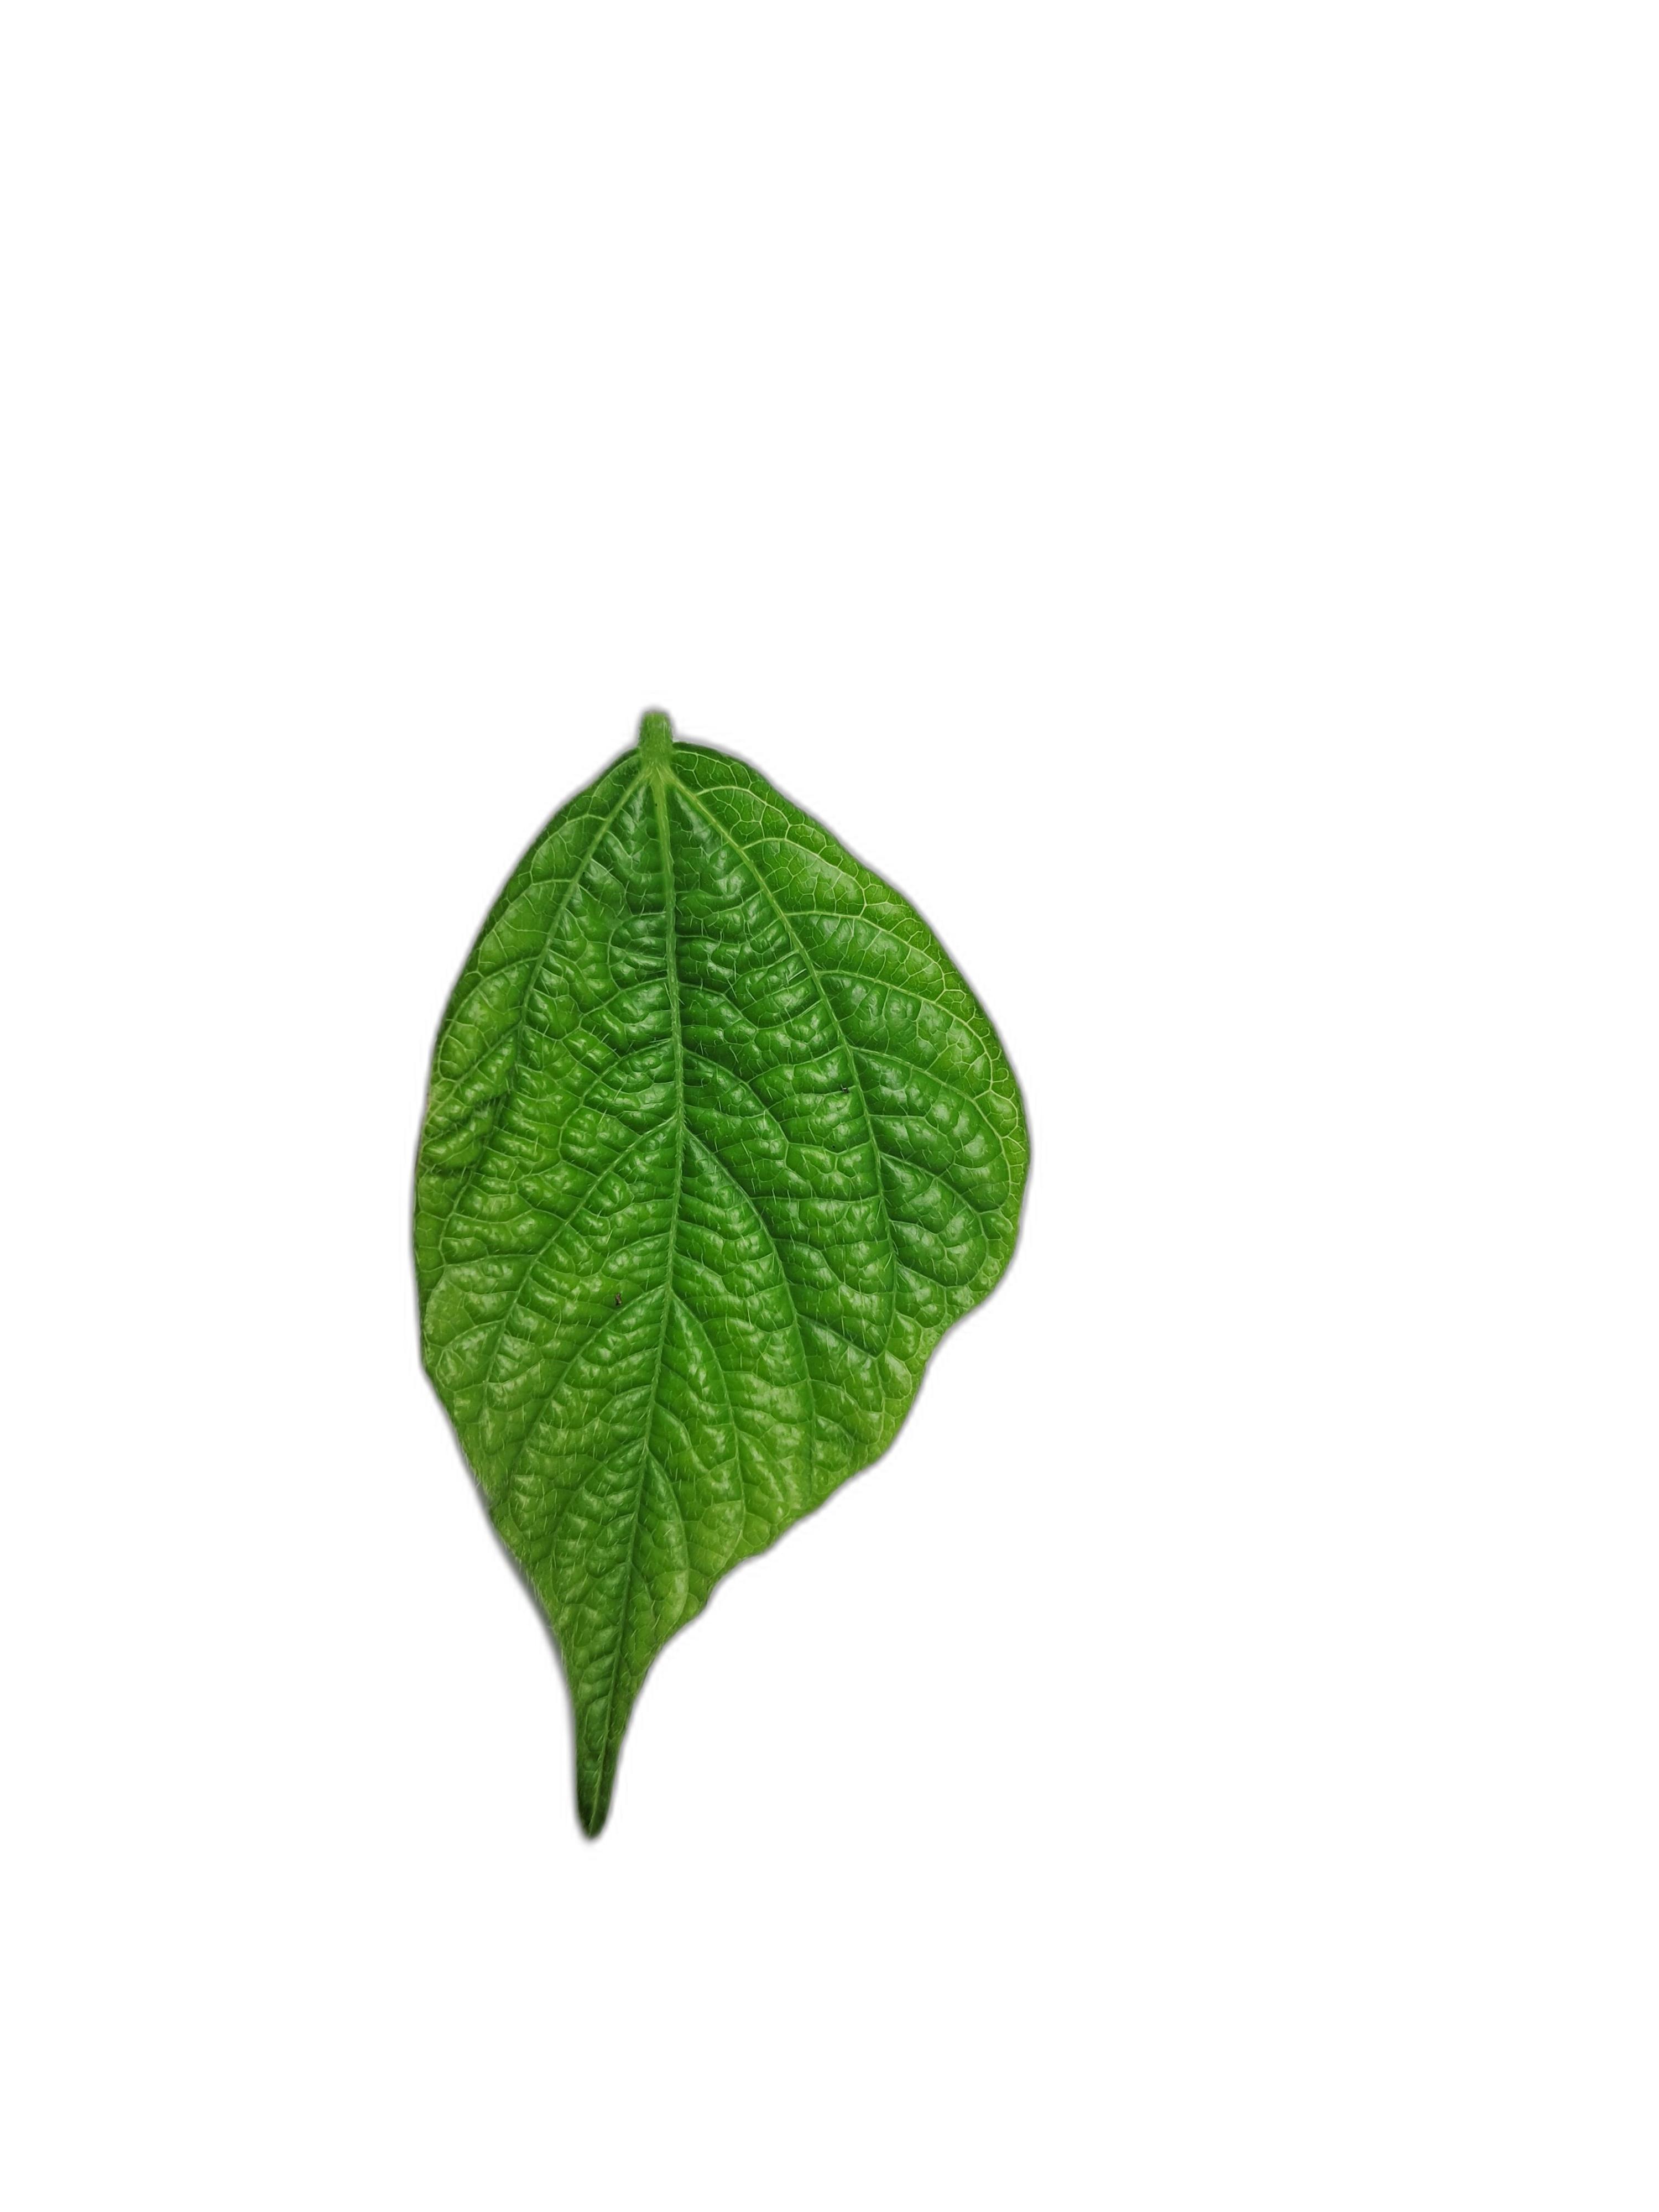
Label: Leaf Crinkle